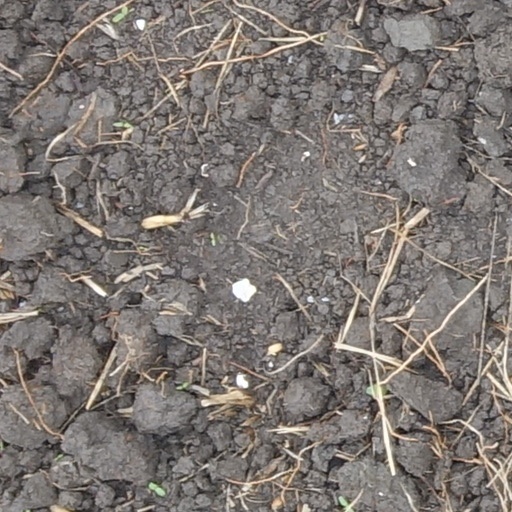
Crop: wheat